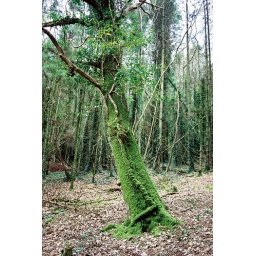
An Oak tree in a clear gap in a forest on the Isle of Angelsey in Wales